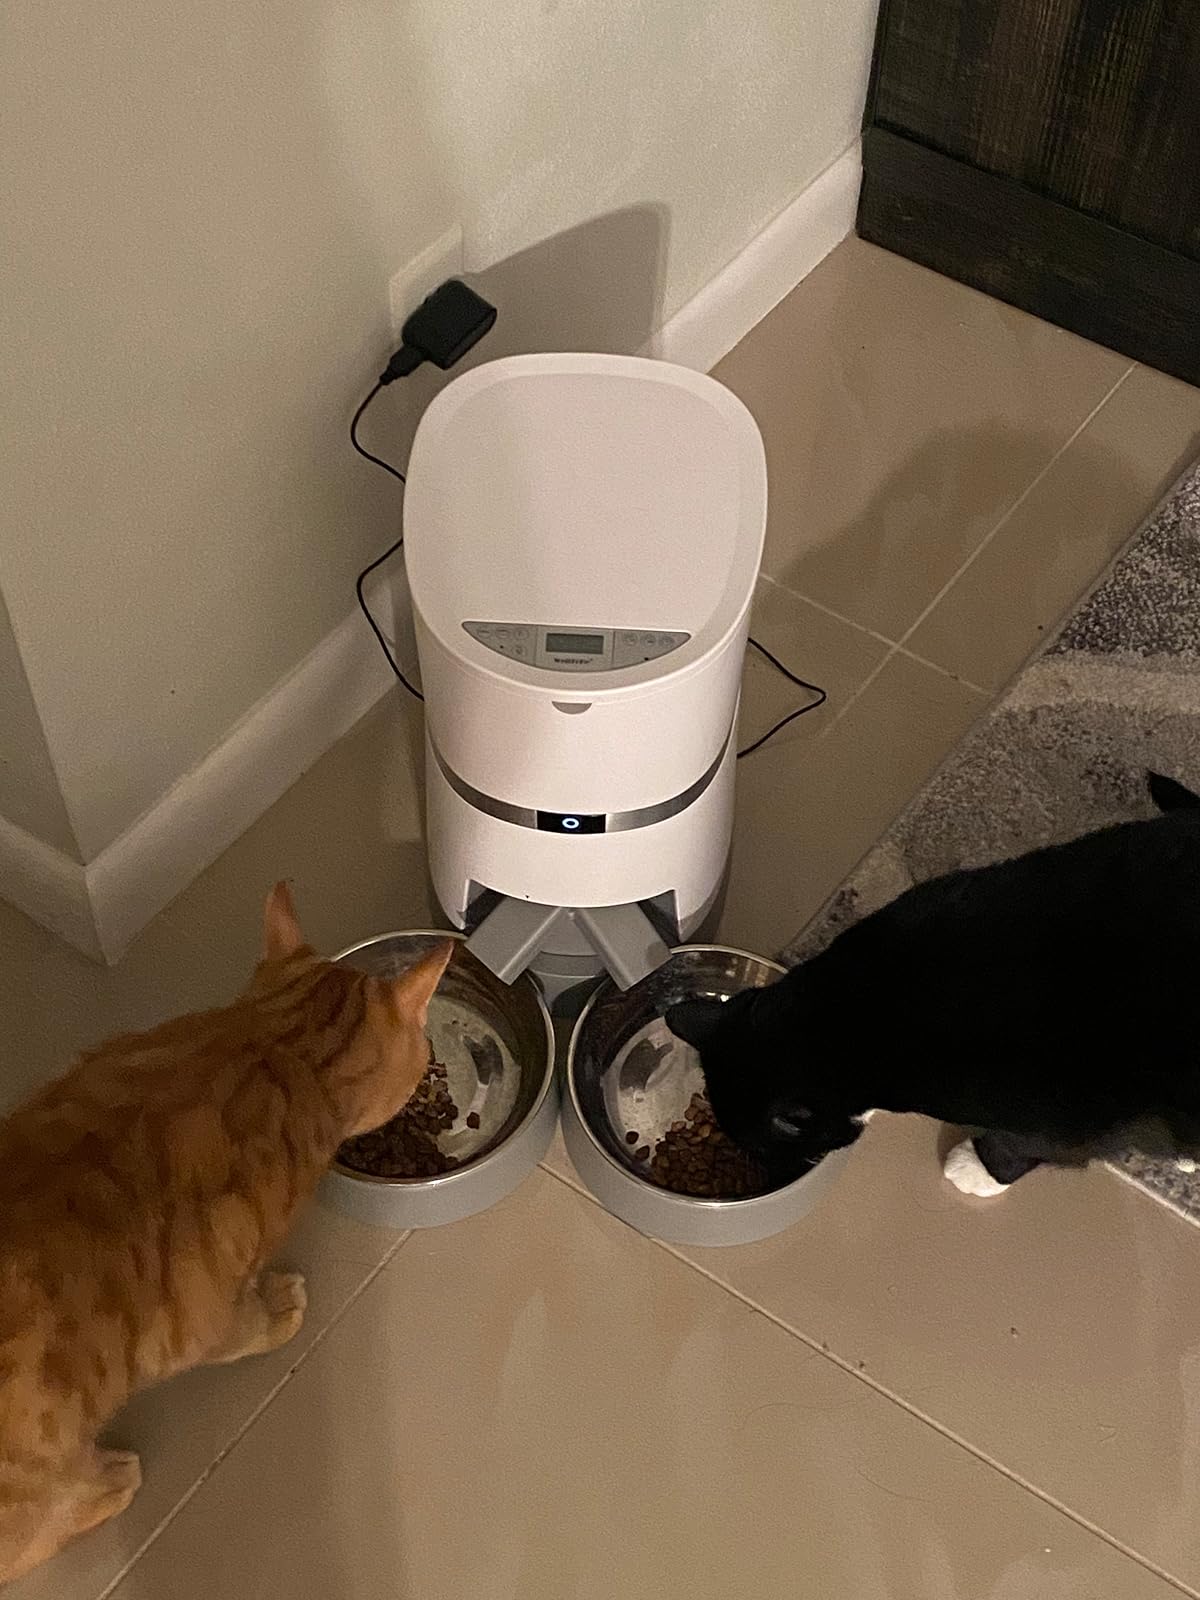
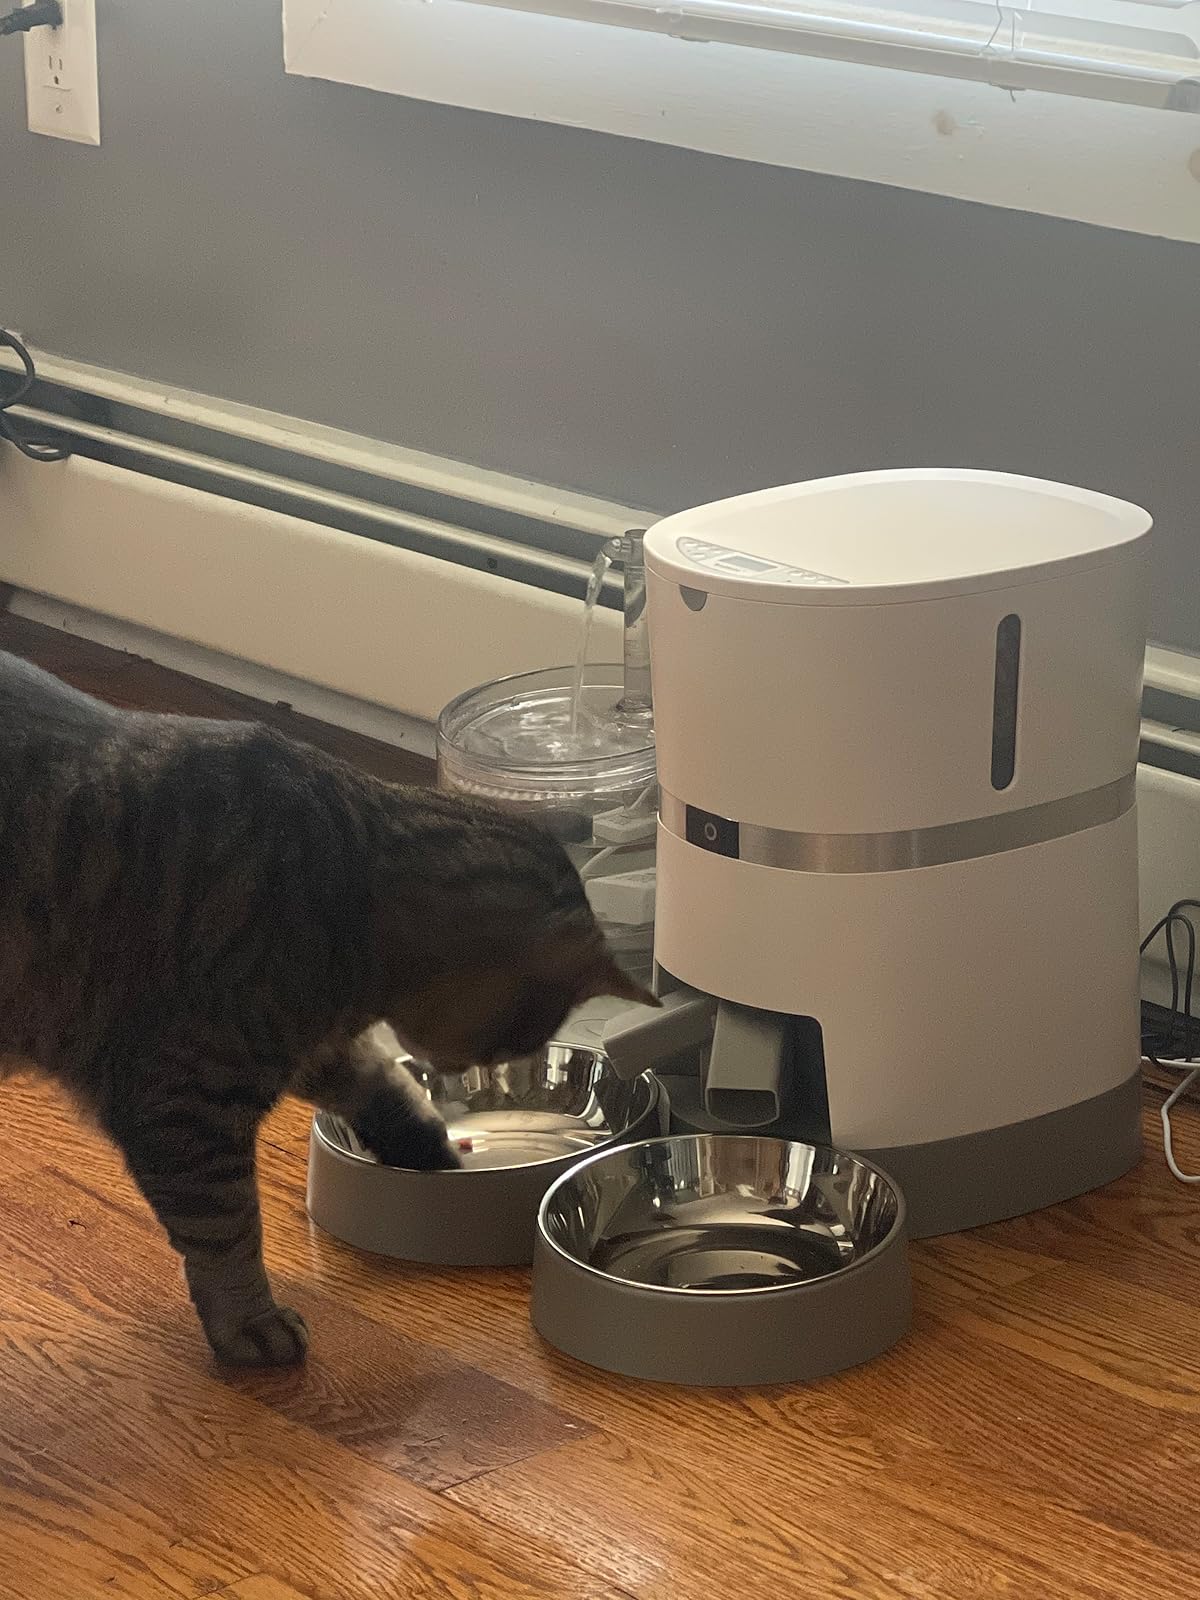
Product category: items_feeder
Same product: yes